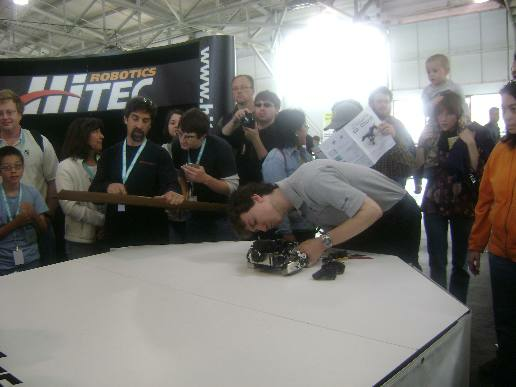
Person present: Yes